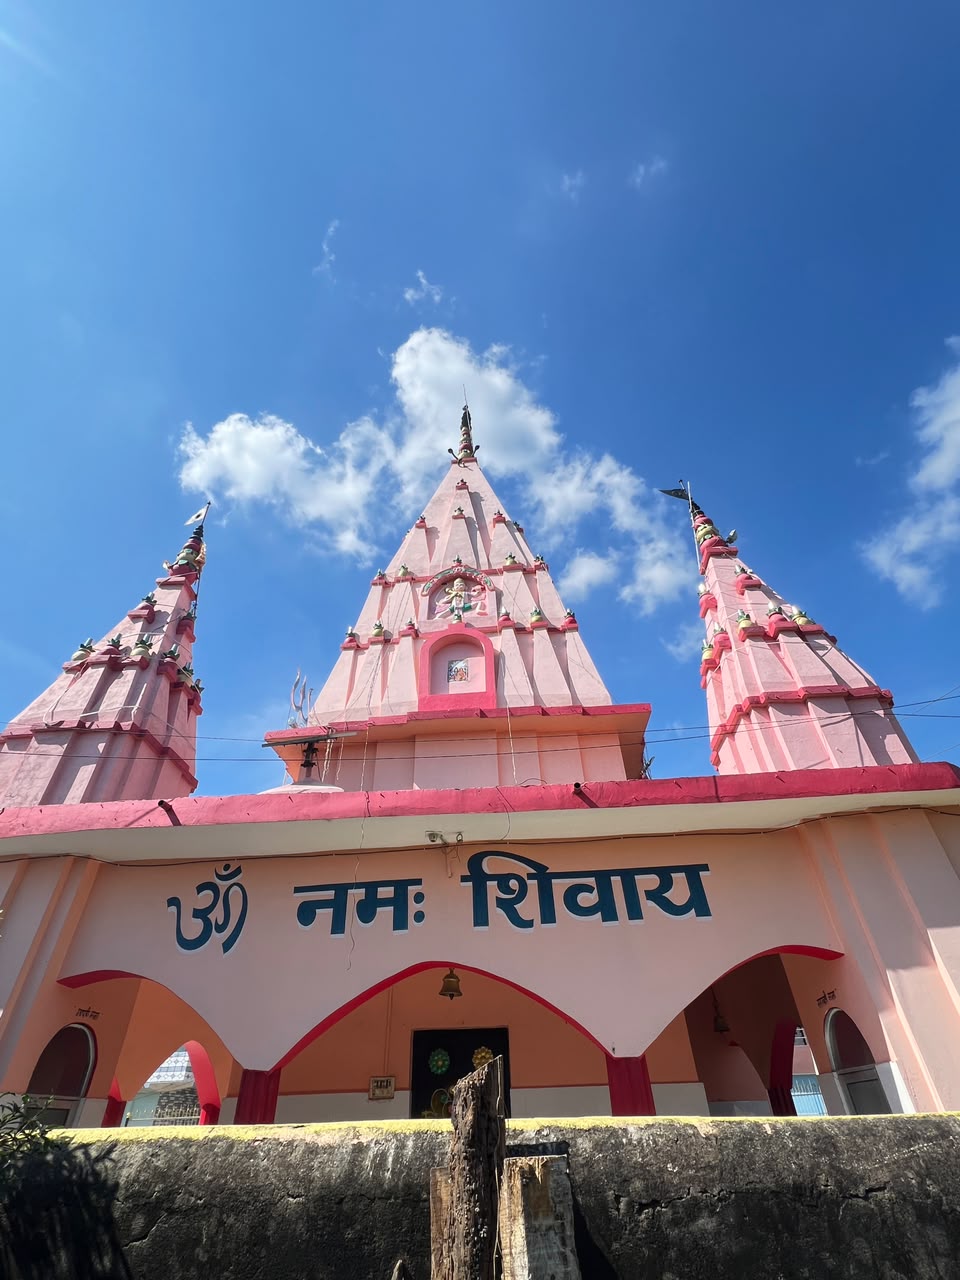
Heritage site: Shiva_Panchayatan_Temple